Drago Jurak

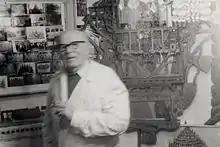
Drago Jurak

Drago Jurak (17 January 1911 – 1 January 1994) was a Croatian painter who was active during the time of Yugoslavia. His works can be found at the Croatian Museum of Naïve Art in Zagreb.